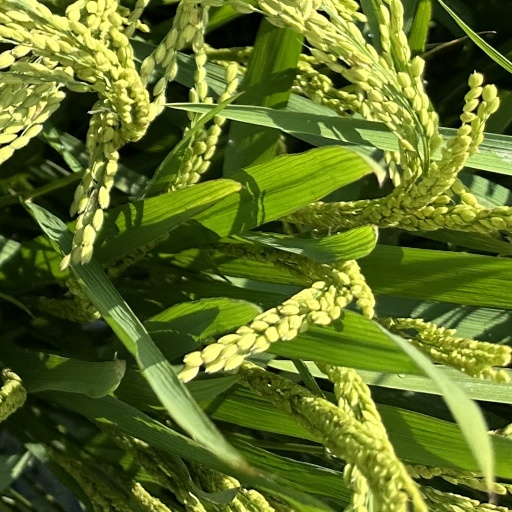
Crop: rice